Bad St Peter-Ording station

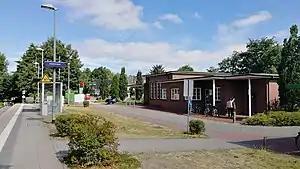
2018

Bad St Peter-Ording station is a railway station in the municipality of Sankt Peter-Ording, located in the Nordfriesland district in Schleswig-Holstein, Germany.